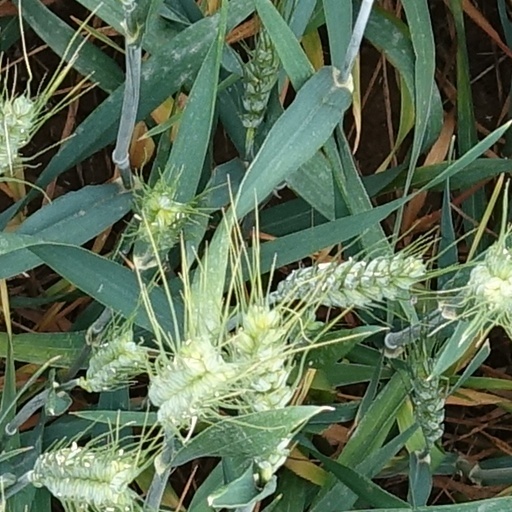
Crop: wheat